Post-transition metal

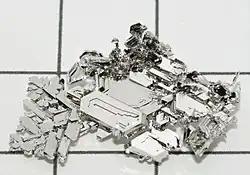
Platinum crystals

Platinum is a moderately hard metal (MH 3.5) of low mechanical strength, with a close-packed face-centred cubic structure (BCN 12). Compared to other metals in this category, it has an unusually high melting point (2042 K v 1338 for gold). Platinum is more ductile than gold, silver or copper, thus being the most ductile of pure metals, but it is less malleable than gold. Like gold, platinum is a chalcophile element in terms of its occurrence in the Earth's crust, preferring to form covalent bonds with sulfur. It behaves like a transition metal in its preferred oxidation states of +2 and +4. There is very little evidence of the existence of simple metal ions in aqueous media; most platinum compounds are (covalent) coordination complexes. The oxide (PtO) is amphoteric, with acidic properties predominating; it can be fused with alkali hydroxides (MOH; M = Na, K) or calcium oxide (CaO) to give anionic platinates, such as red NaPtO and green KPtO. The hydrated oxide can be dissolved in hydrochloric acid to give the hexachlormetallate(IV), HPtCl.